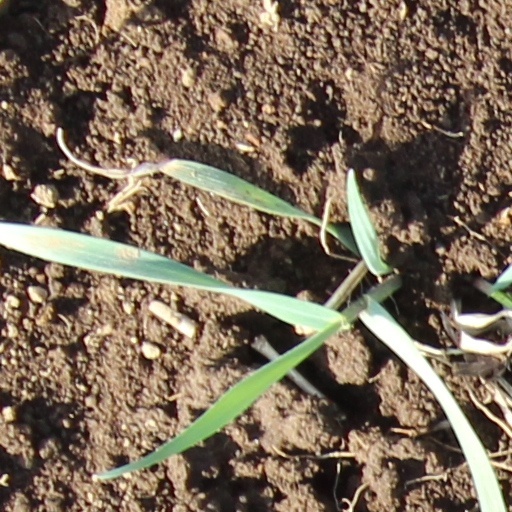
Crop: wheat